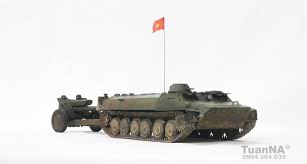
Label: MT_LB